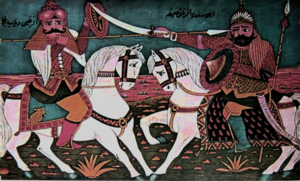
Zanati Khalifa vs Dhieb
Les Banou Hilal, Hilalites ou Hilaliens étaient une confédération de tribus d'Arabie des régions de Hejaz et Najd ayant migré en Afrique du Nord entre la fin du Xᵉ au XIIIᵉ siècle.